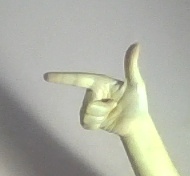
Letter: yaa